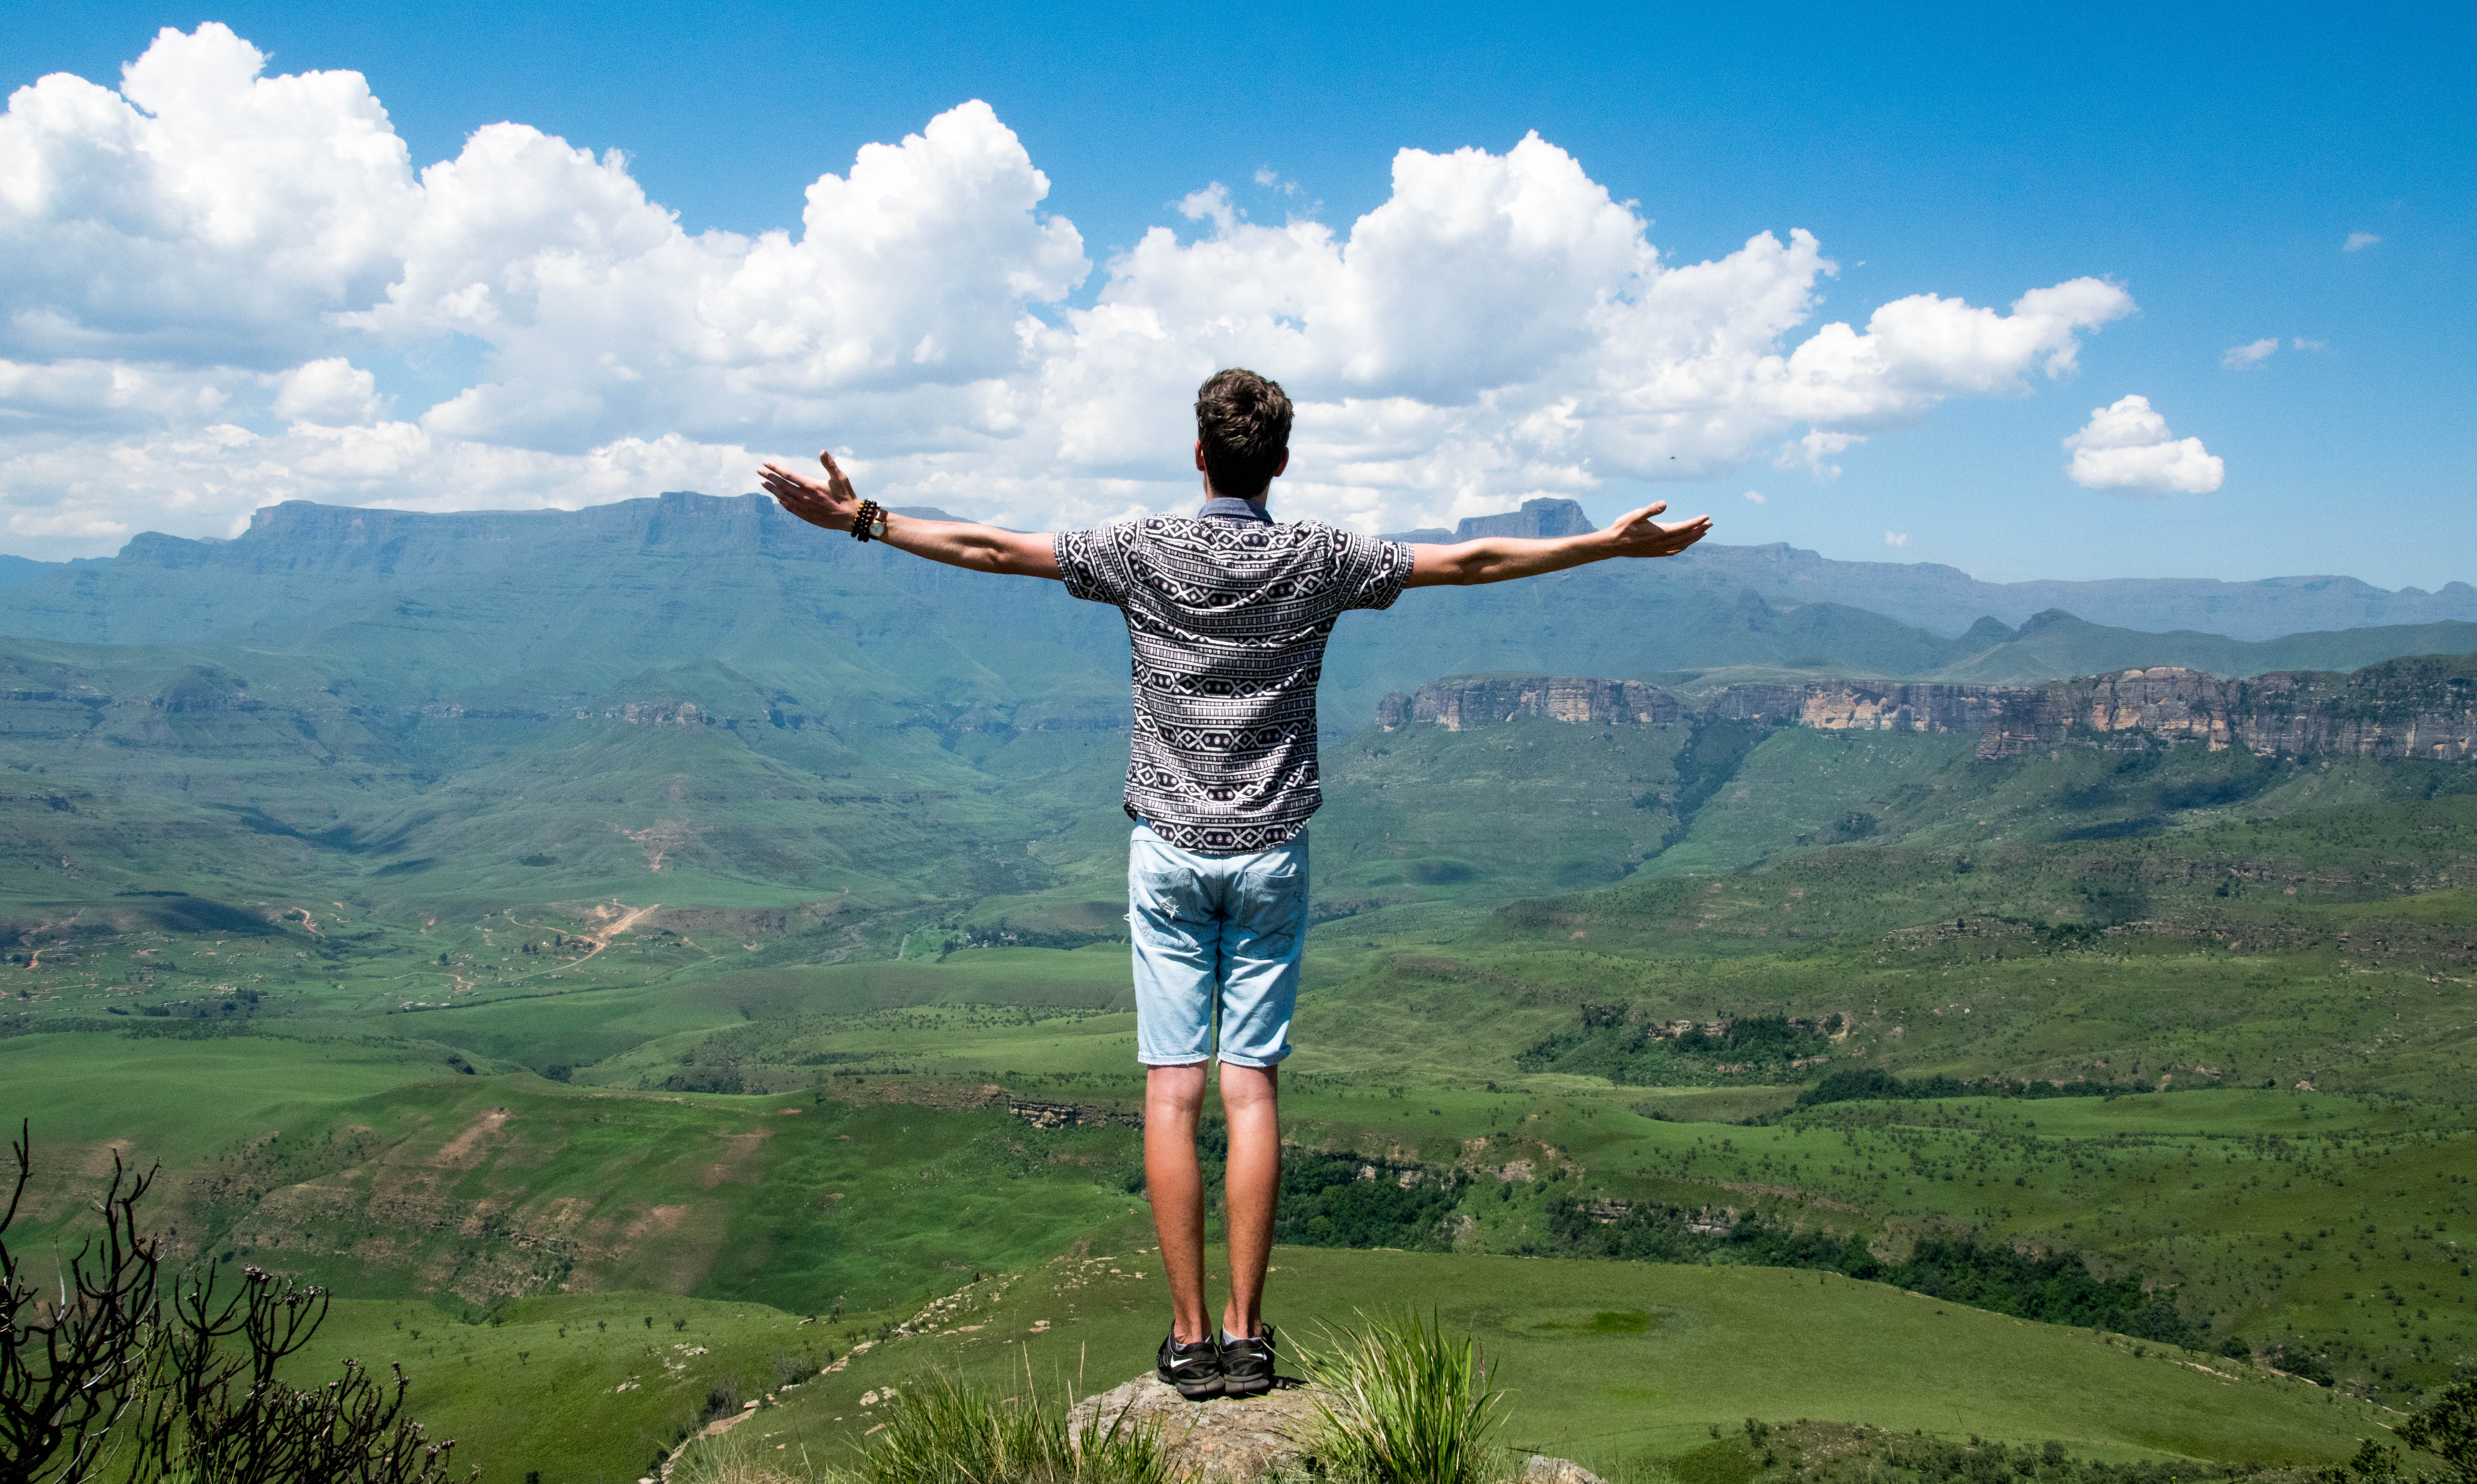
man, landscape, nature, person, mountain, sky, meadow, hill, adventure, mountain range, standing, extreme sport, clouds, mountains, rural area, atmosphere of earth, mountainous landforms